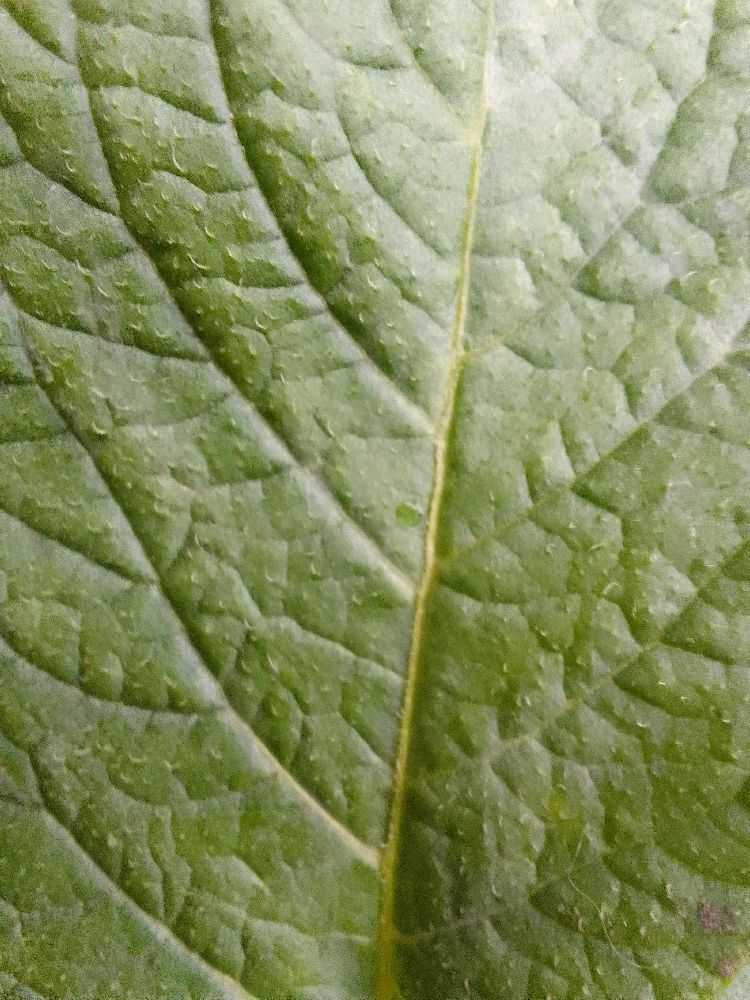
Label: Healthy